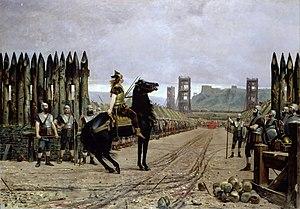
Henri-Paul Motte, né le 15 décembre 1846 à Paris où il est mort le 25 février 1922, est un peintre d'histoire français.
Cette page concerne l'année 52 av. J.-C. du calendrier julien proleptique.
Vercingétorix, né aux environs de 80 av. J.-C. sur le territoire des Arvernes, et mort à l'automne -46 à Rome, est un chef et roi des Arvernes. Il fédère une partie des peuples gaulois dans le cadre d'une révolte contre les forces romaines au cours de la dernière phase de la guerre des Gaules de Jules César.
Le siège d'Alésia est une bataille décisive de la fin de la guerre des Gaules qui voit la défaite d'une coalition de peuples gaulois menée par Vercingétorix face à l'armée romaine de Jules César. Elle se déroule entre les mois de juillet et de septembre 52 av. J.-C.